Mitchell House (Elkton, Maryland)

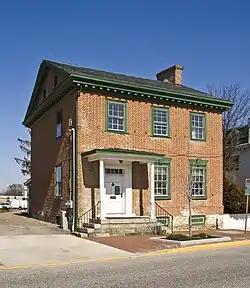
Mitchell House, March 2010

Mitchell House is a historic home located at Elkton, Cecil County, Maryland. It is a -story, side passage townhouse built between 1769 and 1781, by Dr. Abraham Mitchell, a physician from Lancaster County, Pennsylvania. It shows fine original detail characteristic of both the early and later periods of the Georgian style.